Police raid

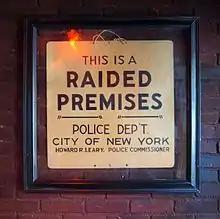
A 1969 raid at the Stonewall Inn sparked riots many viewed as the start of the gay liberation movement.

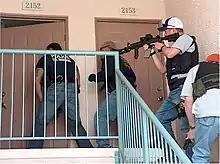
Police and U.S. Marshals in a raid

A no-knock raid is a type of police raid performed under a no-knock warrant. No-knock warrants are controversial for various reasons, and have seen increased usage from the 1960s on. There have been many cases where armed homeowners, believing that they are being invaded, have shot at officers, resulting in deaths on both sides.